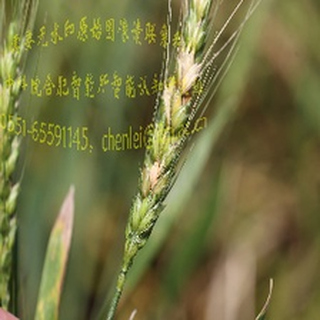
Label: wheat_fusarium_head_blight